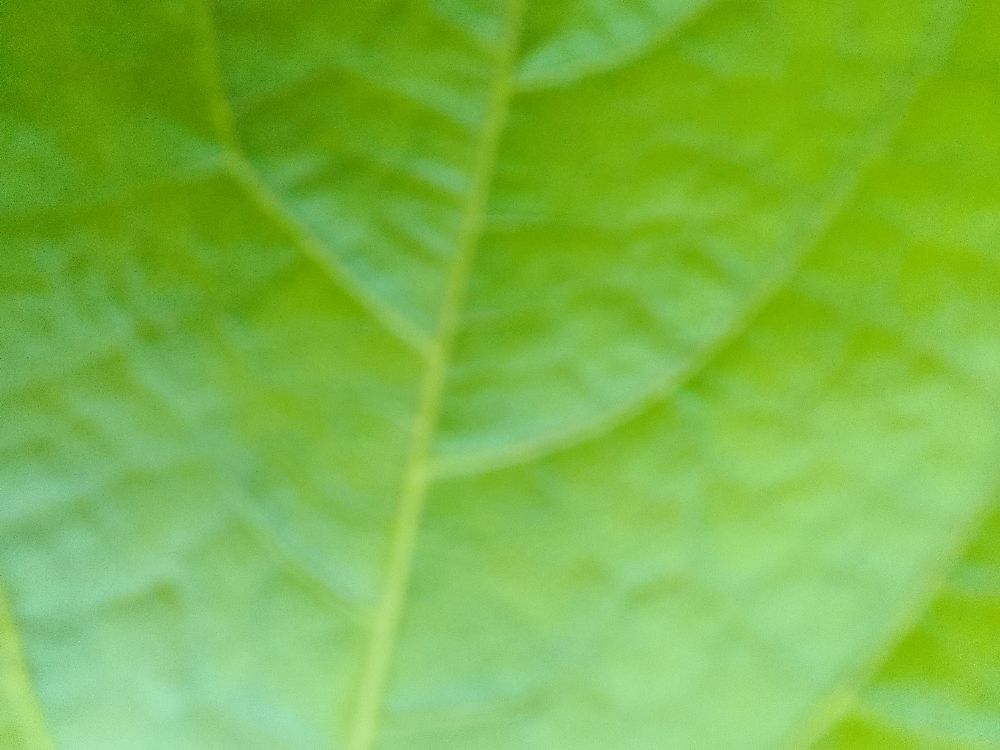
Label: healthy